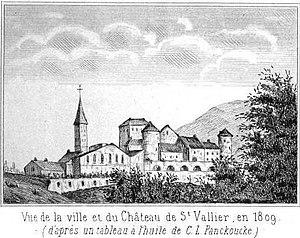
Saint-Vallier est une commune française située au bord du Rhône, dans le nord du département de la Drôme en région Auvergne-Rhône-Alpes.